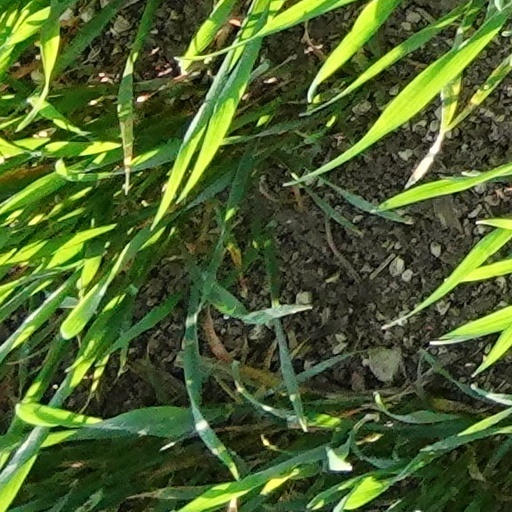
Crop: wheat